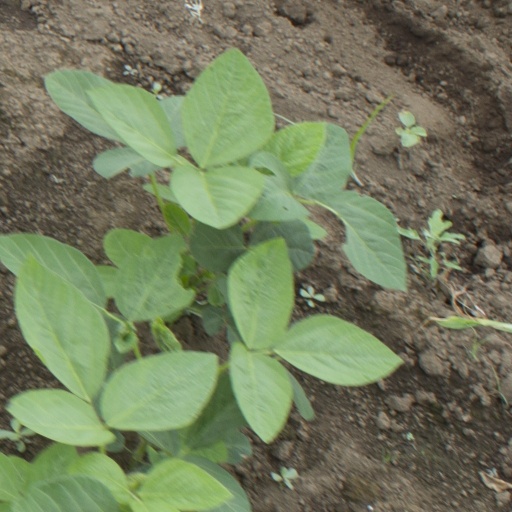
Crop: soybean